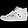
Label: Sneaker